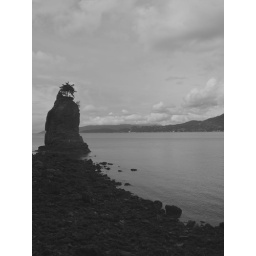
The entrance to the Burrand Inlet, the rocks and fog have claimed a few boats in these waters.